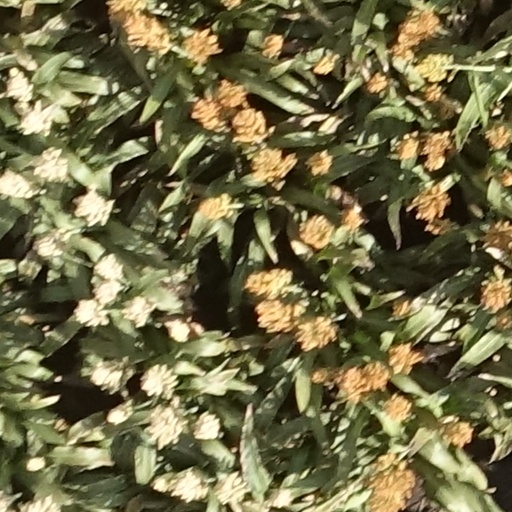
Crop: sorghum